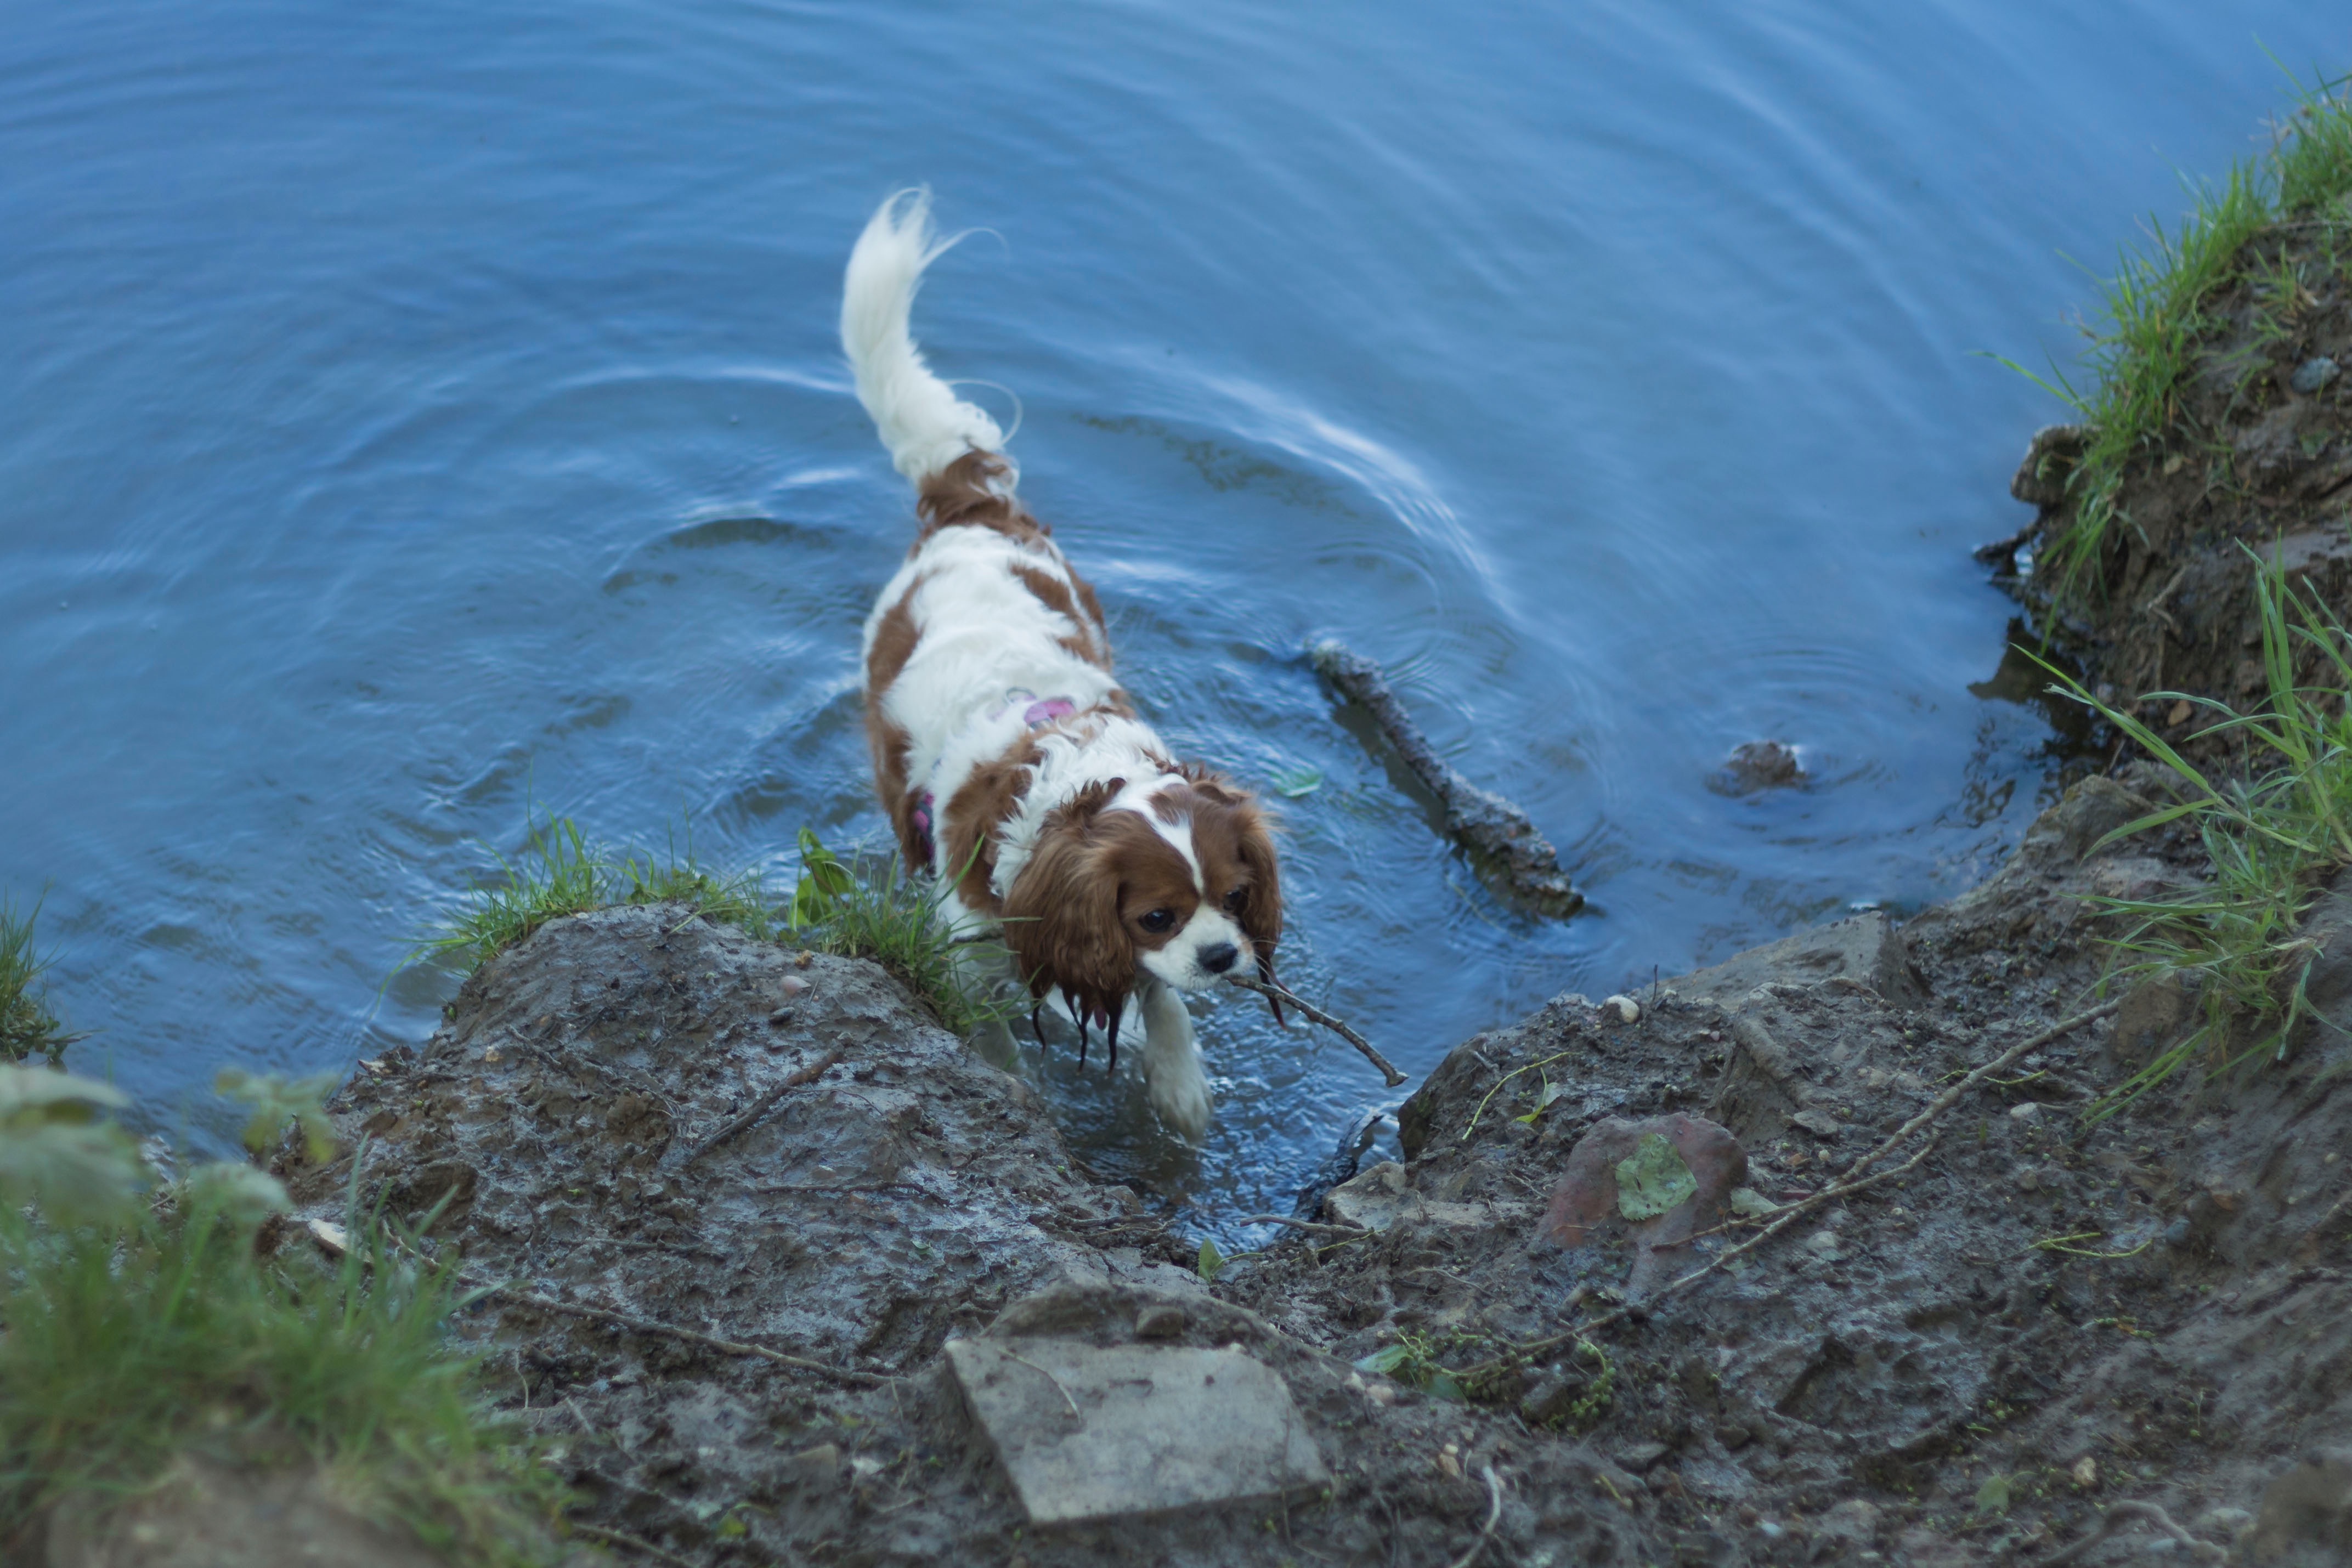
sea, dog, wildlife, mammal, dog like mammal